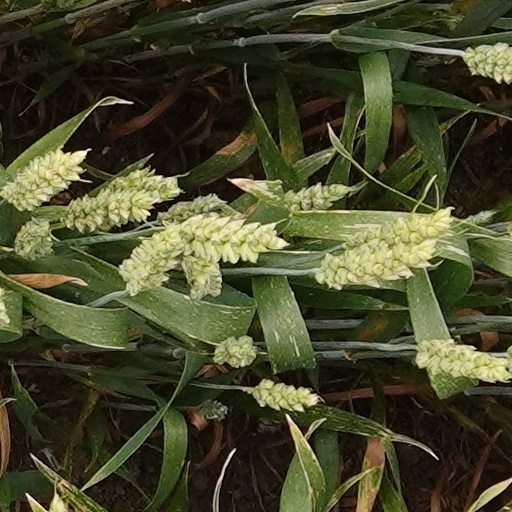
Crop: wheat